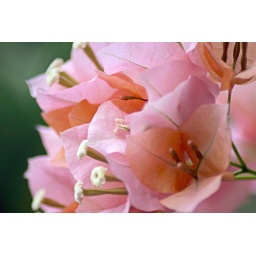
i really couldn't find a name for this flower but the tree was in the jungle room and was very pretty